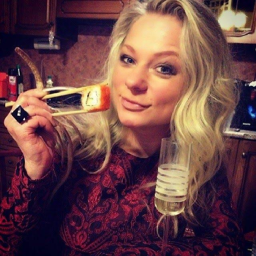
girl with the long nails